Adam Abell

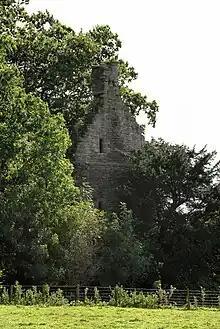
Adam Abell entered Inchaffray Abbey as an Augustinian friar

"In ane dissimilit vestement he com to the duik of Vendôme fathir of the lady that he suld haif marreit. He wes knawin thare be his picture."